Economic Development Board (South Australia)

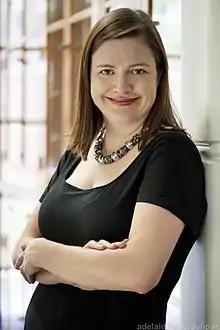
Tanya Monro, EDB Member

The Economic Development Board was an independent advisory body to the Government of South Australia focused on economic development issues in South Australia. It was established by the Rann government in 2002 and concluded with the first budget of the Marshall Government in 2018.